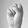
ASL letter: S